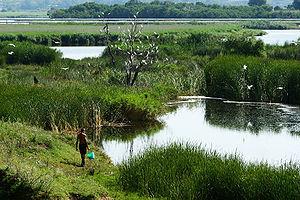
"La Convention sur la protection de la mer Noire aussi connue sous le nom de ""Bucharest Convention"" est un traité international qui vise à protéger cette mer intérieure contre la pollution et ses effets. Elle vise à contrôler, limiter et autant que possible supprimer la pollution de la mer noire et s'intéresse donc aussi aux bassins-versants qui alimentent cette mer fermée.